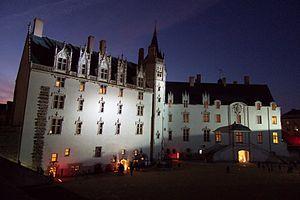
Château des Ducs de Bretagne - Nantes